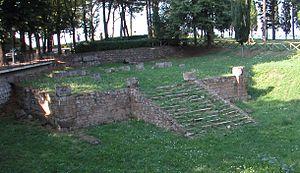
L'art étrusque est l'art produit par la civilisation étrusque du IXᵉ au Iᵉʳ siècle av. J.-C..